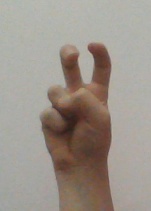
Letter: toot